I Give My First Love to You

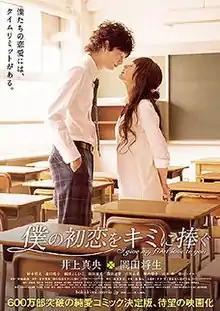
Theatrical poster

is a 2009 Japanese film. It was based on a manga of the same name by Kotomi Aoki, and it was released on 24 October 2009 in Japanese cinemas. The story revolves around Takuma Kakinouchi, a boy who is told he will die before he is 20, and Mayu Taneda, a girl who is in love with him.